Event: Nepal Earthquake
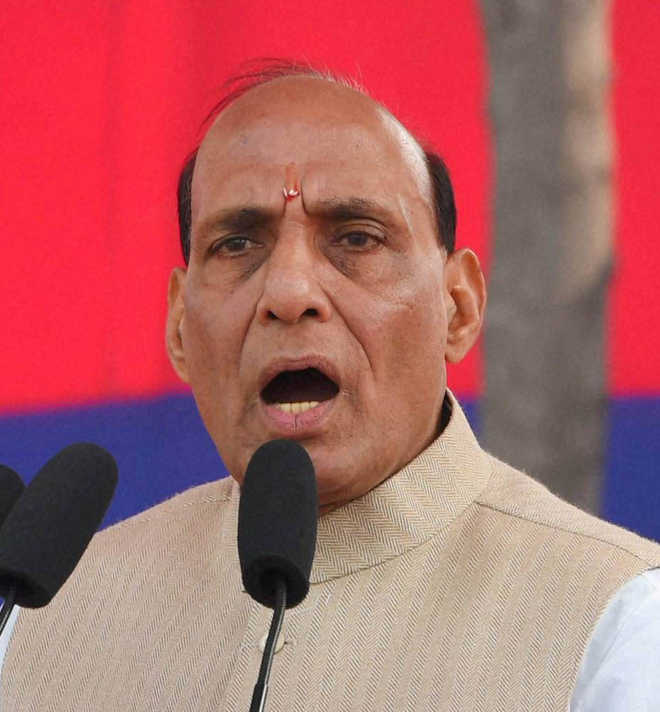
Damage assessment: no_damage